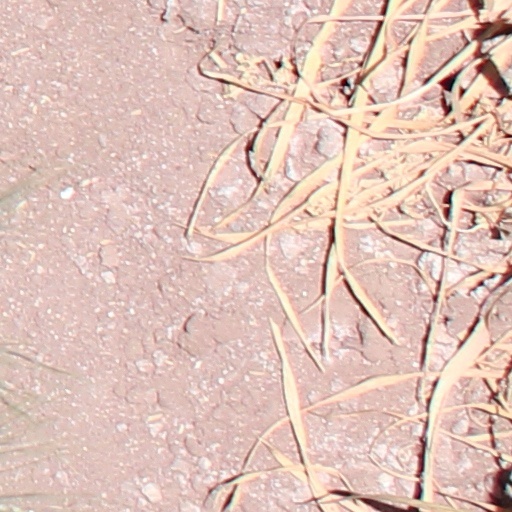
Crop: wheat